Peter Wells (chess player)

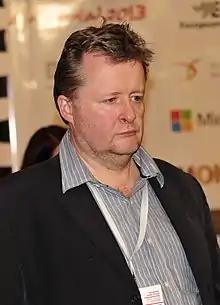
Peter Wells in 2013

Peter Kenneth Wells (born 1965, in Portsmouth) is an English chess Grandmaster and author.